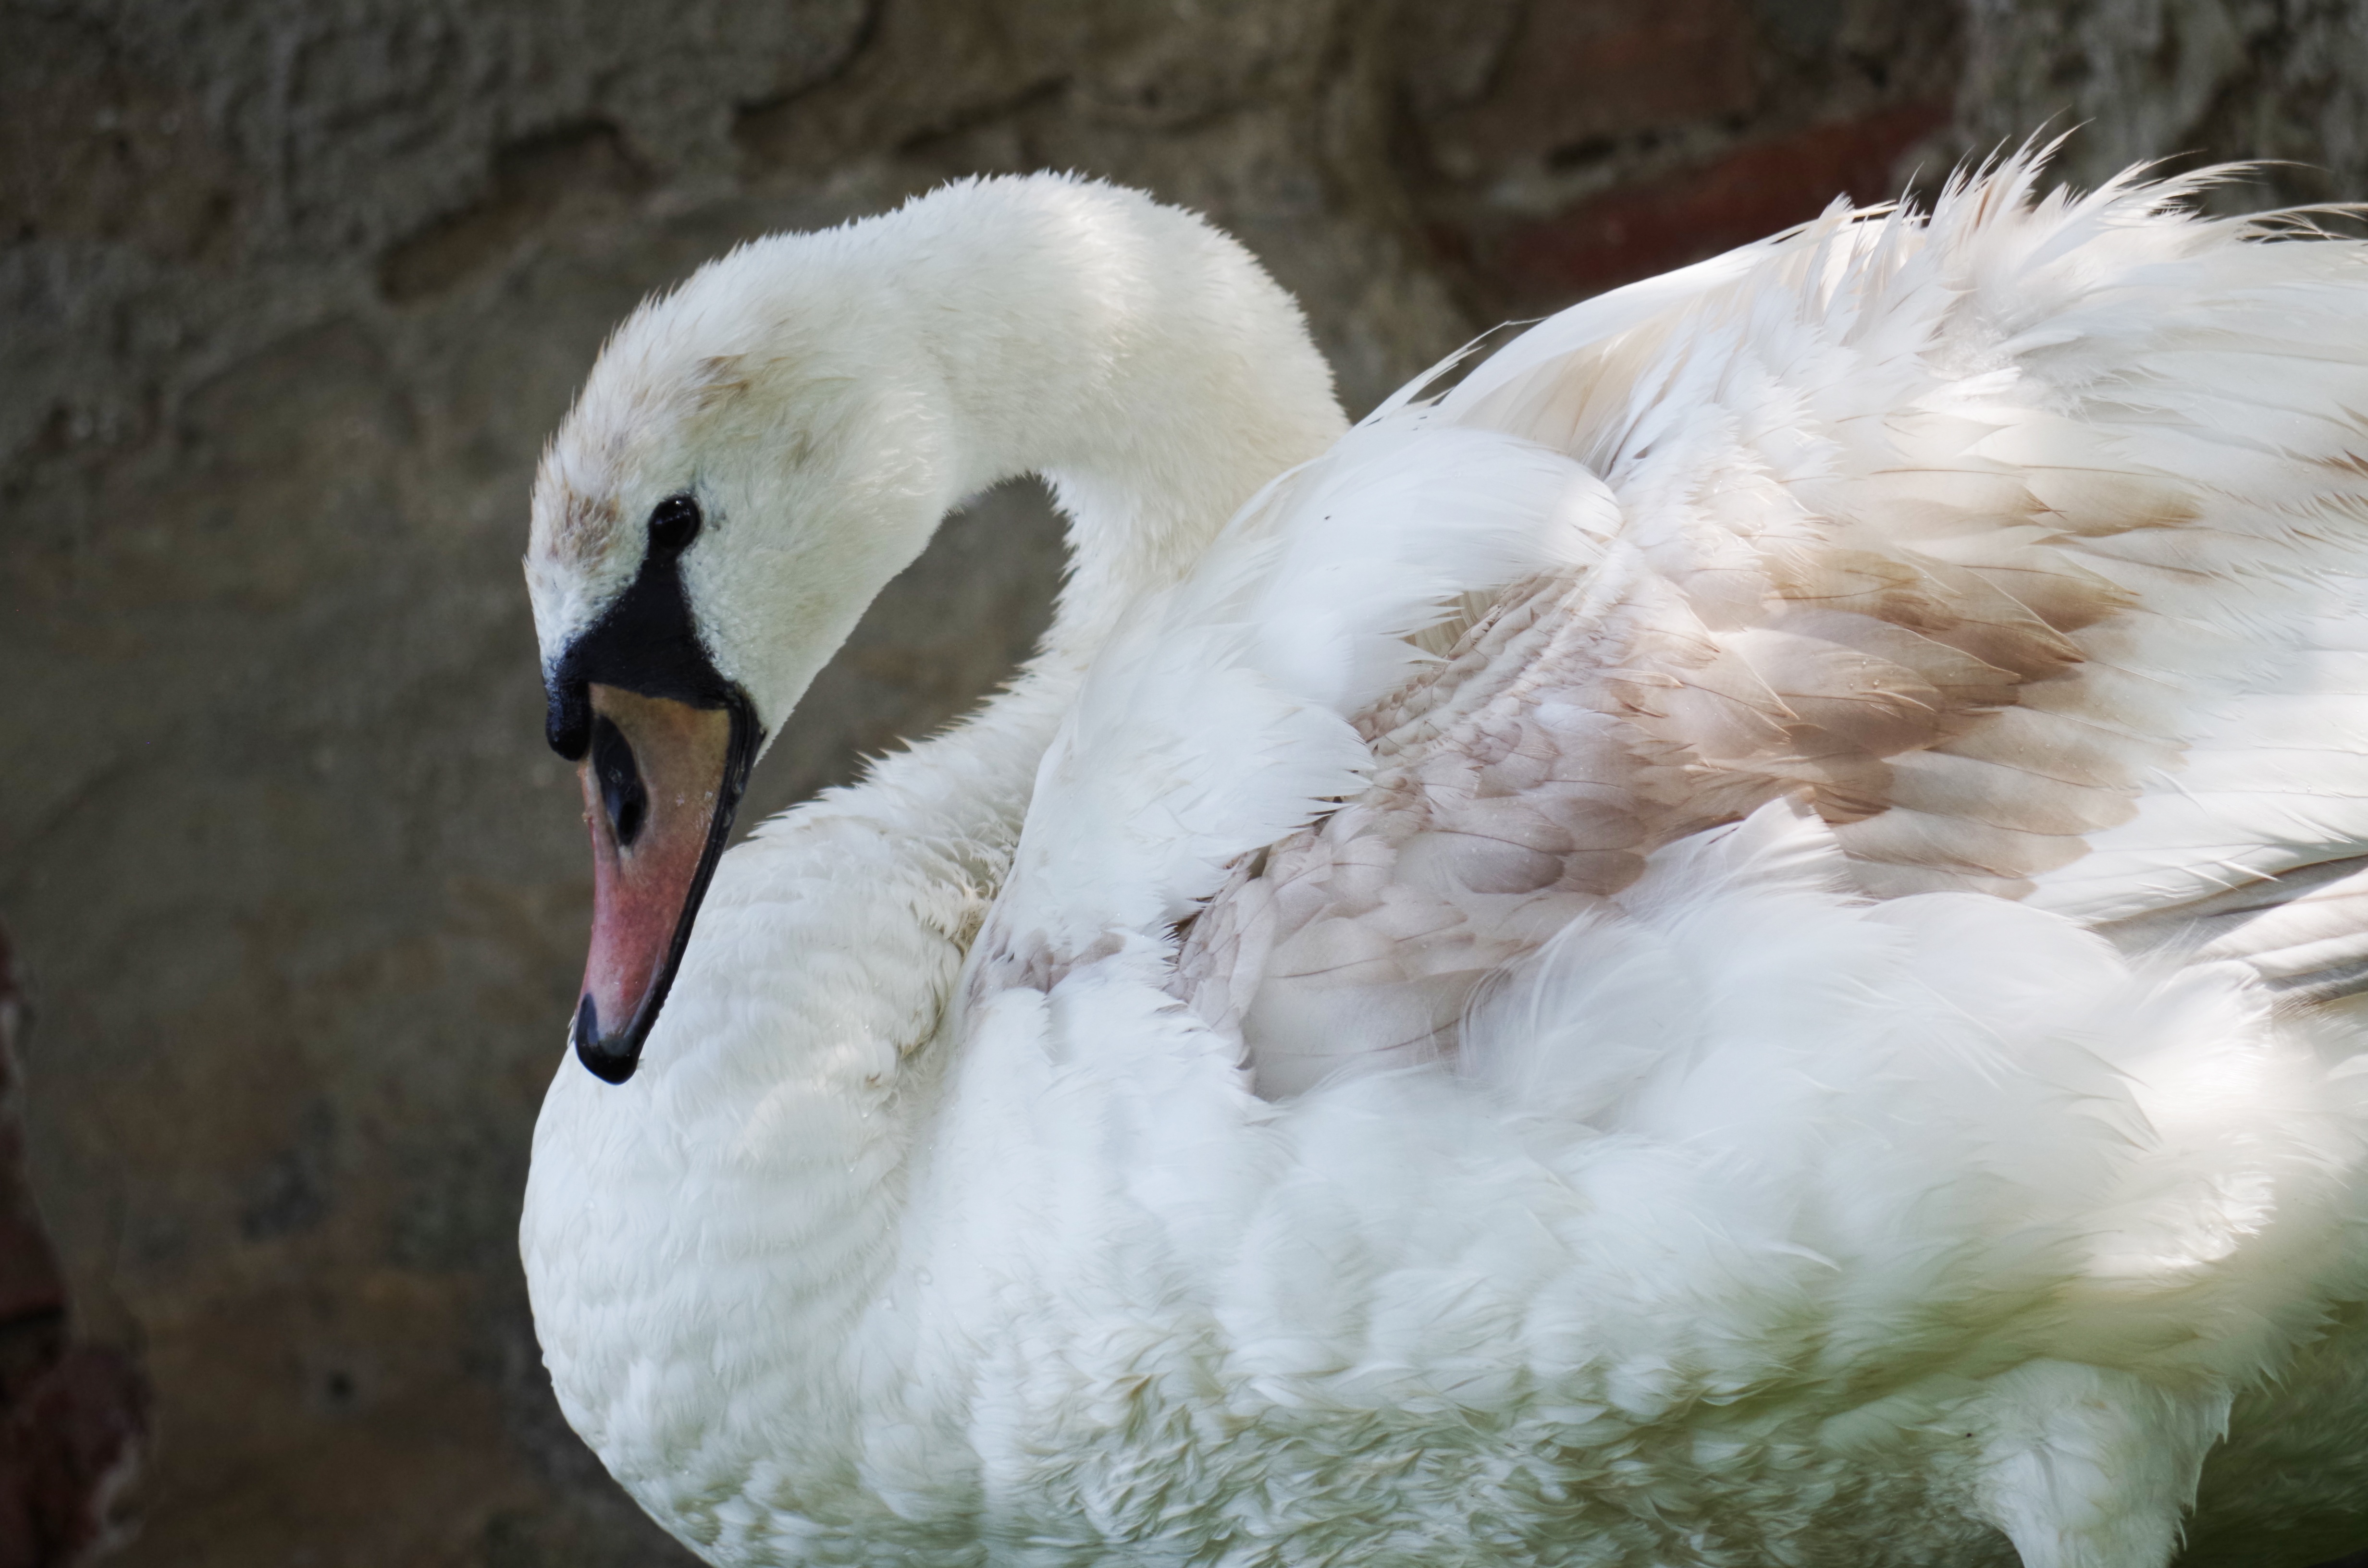
bird, wing, white, wildlife, beak, fauna, swan, feathers, vertebrate, waterfowl, water bird, aqueous, ducks geese and swans